Morto da Feltre

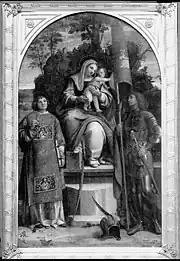
Enthroned Madonna and Saints

Morto da Feltre was an Italian painter of the Venetian school who worked at the close of the 15th century and beginning of the 16th.